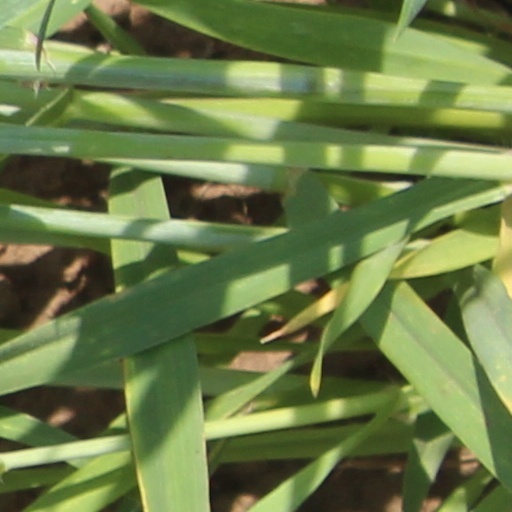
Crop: wheat